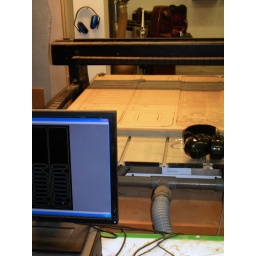
You can just about make out the design that the machine is cutting on the computer screen in this image.